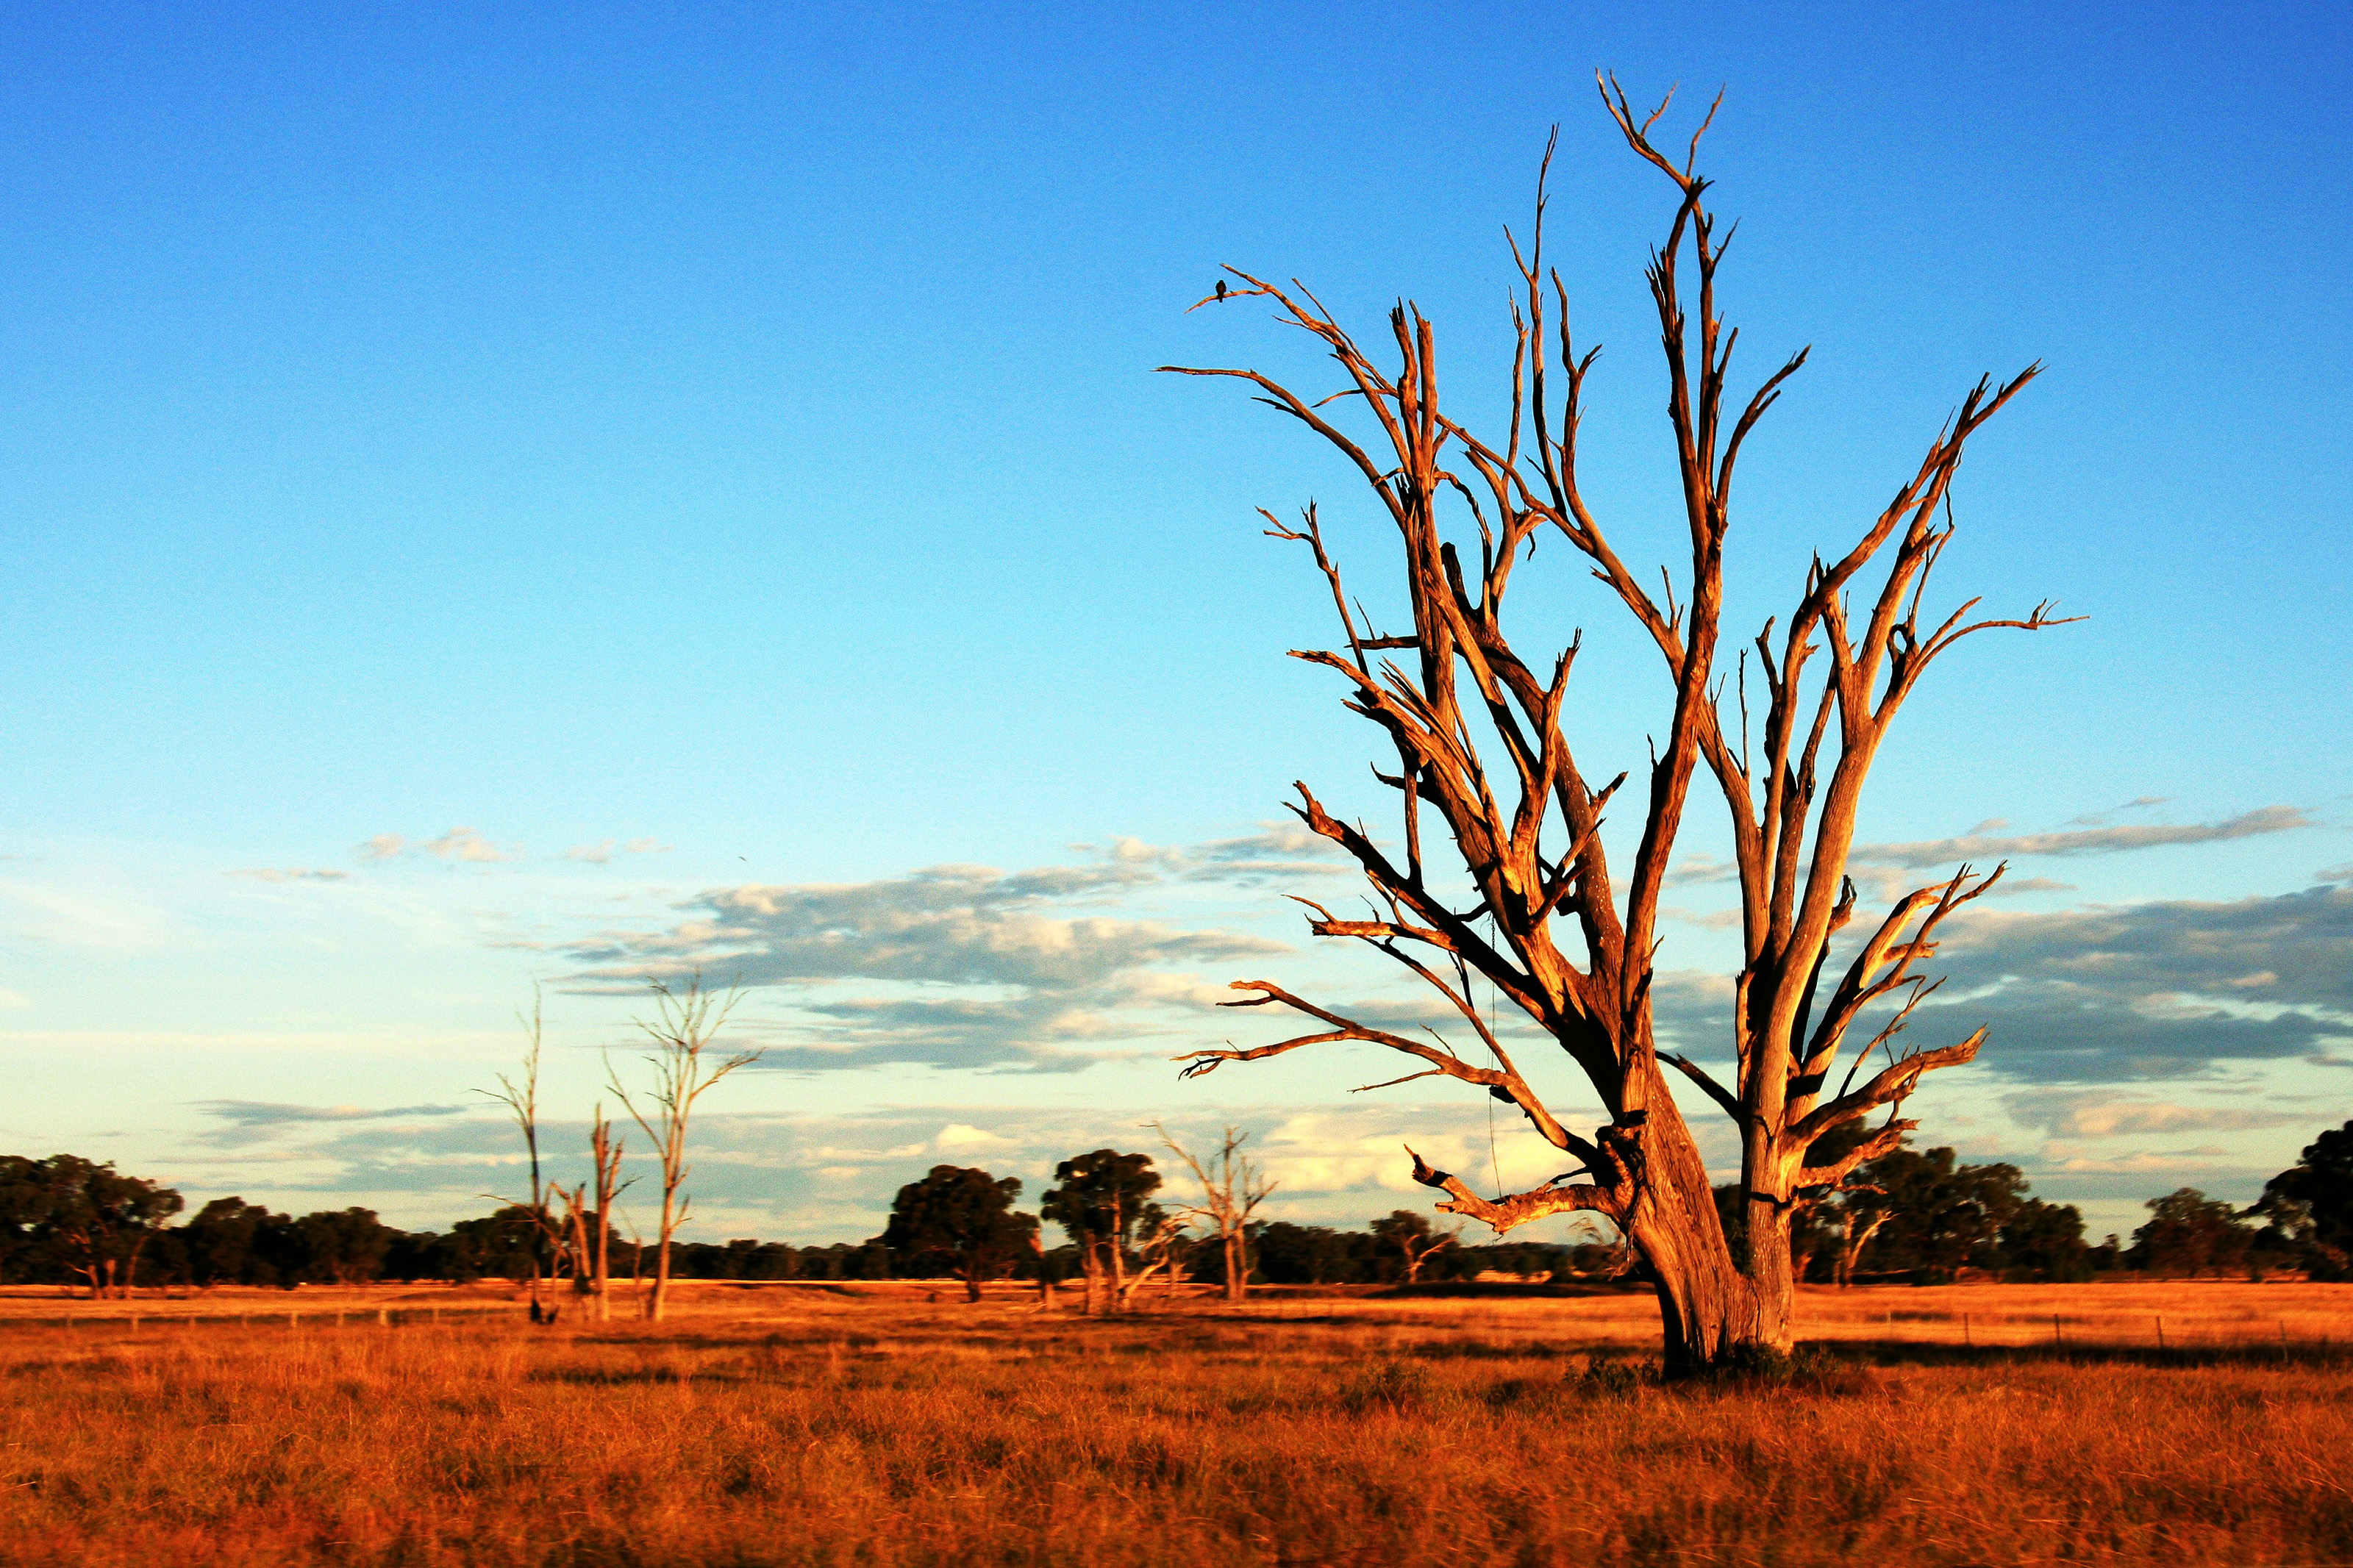
sky, tree, natural landscape, nature, branch, cloud, horizon, natural environment, morning, evening, daytime, sunset, field, sunlight, woody plant, plain, grass family, savanna, grass, plant, ecoregion, rural area, sunrise, landscape, dusk, atmosphere, prairie, afterglow, grassland, road, steppe, soil, farm, twig, plant stem, shadow, dawn